Johann Nicolaus von Dreyse

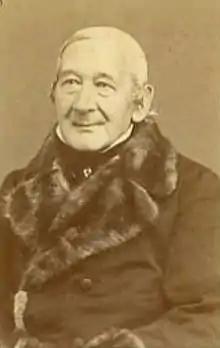

Johann Nicolaus von Dreyse (20 November 1787 – 9 December 1867) was a German firearms inventor and manufacturer. He is most famous for submitting the Dreyse needle gun in 1836 to the Prussian army, which was adopted for service in December 1840 as the "Leichte Perkussions-Gewehr M 1841" – a name deliberately chosen to mislead about the rifle's mechanism – later renamed Zündnadelgewehr M 1841 in 1855.